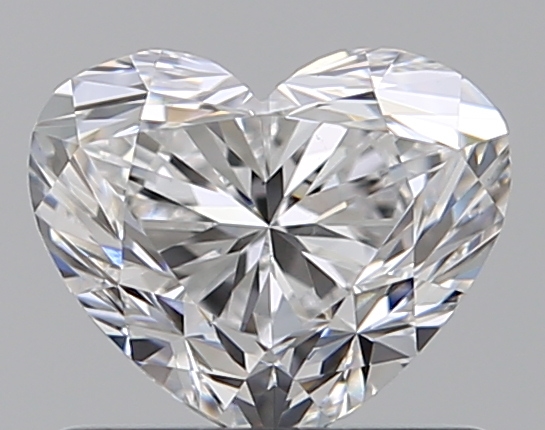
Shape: heart
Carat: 0.7
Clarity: VS1
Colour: D
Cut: GD
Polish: EX
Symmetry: VG
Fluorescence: F
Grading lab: GIA
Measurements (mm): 4.96 x 5.98 x 3.72